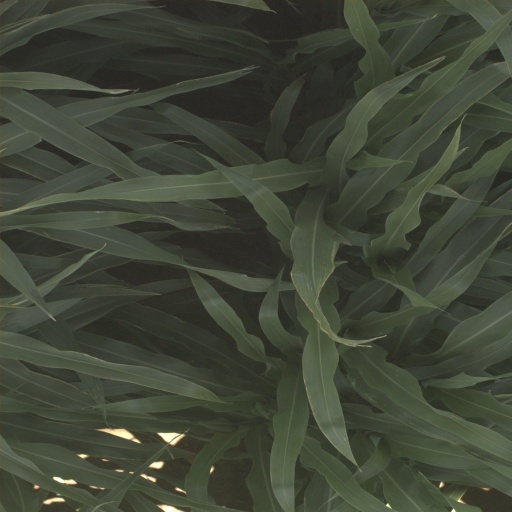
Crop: sorghum